Museum of Lavra School

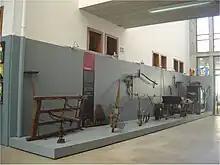

The linen should be sown in March, in the beginning of the Spring season. In the Summer, the harvest is done – people pull out the linen, to make good use the textile fiber, which is found in the stalk. Then, we must hackle the linen, which consist of taking of the seed with the “ripo” (a comb made of iron). The next action is to soak – the linen stays for two weeks in current but not very strong water. Then, it will dry in a previously cut and cleaned field. The linen balls are placed on the field. Once dry, the linen is scutched. This action is made in “espadeladouro”, with a flax-comb (a wooden board and a hive (cylinder made of cork).